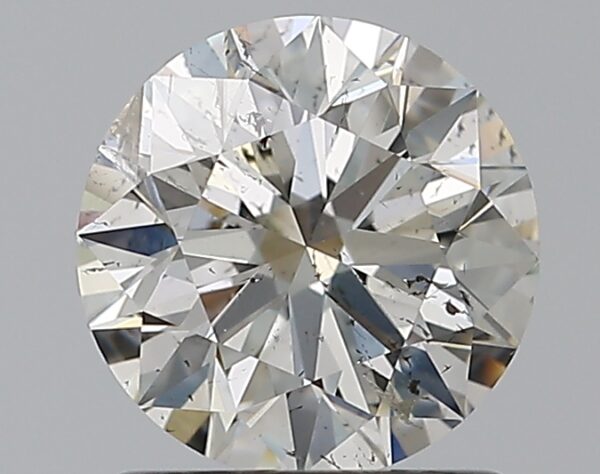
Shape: round
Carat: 1.01
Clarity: SI2
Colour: H
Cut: EX
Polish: EX
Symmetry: EX
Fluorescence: SL
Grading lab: HRD
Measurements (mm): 6.42 x 6.44 x 3.98